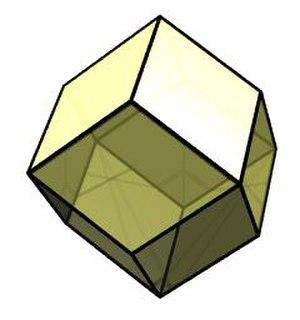
En mathématiques, un solide de Catalan ou dual archimédien, est un polyèdre dual d'un solide d'Archimède. Les solides de Catalan ont été nommés ainsi en l'honneur du mathématicien belge Eugène Catalan qui fut le premier à les décrire en 1865.